Scott Ehrlich

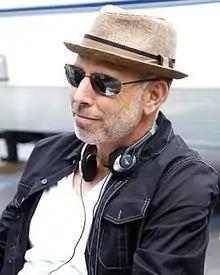
Ehrlich in 2014

Scott Ehrlich is an American real estate developer, independent filmmaker, and businessman.